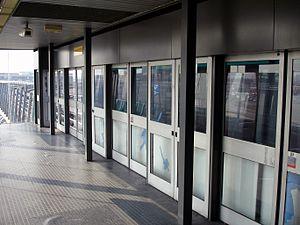
Portes palières d'Orlyval, station départs Orly-Sud
Orlyval est un système de transport automatique de navettes sur pneus de type VAL 206 à petit gabarit situé au sud de Paris entre la gare du RER B d'Antony et l'aéroport d'Orly. Ouvert le 2 octobre 1991 et entièrement financé sur fonds privés, Orlyval constitue, à l’époque, un échec commercial. Après la liquidation judiciaire de la société en 1993, la ligne est gérée par RATP Dev et connaît depuis une croissance progressive malgré ses tarifs restés élevés et son accès impossible avec la plupart des abonnements habituels du réseau francilien, à l'exception du forfait Paris Visite seul accepté, ce qui reste un cas particulier en Île-de-France.